International Boy Scouts, Troop 1

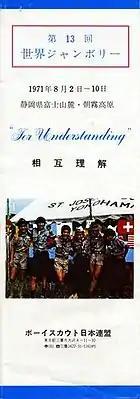
13th WSJ Jamboree Brochure produced by BSN with BSN & IBS Scouts

The 13th World Scout Jamboree was scheduled to be hosted by the Boy Scouts of Japan in 1971 and preparations for the event were well under way by 1970. The IBS cooperated with the Japanese Scout association in the production of pre-Jamboree promotional items, including brochures, postcards and posters. The items featured IBS Scouts wearing the Scout uniforms of various countries to help promote the "international" image of the event under the theme "For Understanding". That 13th World Scout Jamboree was set to be held near Gotemba, Shizuoka Prefecture at Asagiri Kogen and, in preparation for that world event, the 5th Nippon Jamboree was held at this location in August 1970. A large contingent of IBS Scouts and Scouters participated in both Jamborees at Asagiri, as well as the subsequent 6th Nippon Jamboree of 1974 and the 7th Nippon Jamboree held in 1978. At the 6th Nippon Jamboree John Mittwer served as the overall head of the Jamboree's Postal Service Division. Being conveniently located in Japan, the IBS able to send a large contingent to the 1971 World Scout Jamboree under the leadership of Scoutmaster Joseph Schieble, Senior Scout Advisor James Masur and IBS Committee member John Mittwer. At the conclusion of the Jamboree Bro. James Masur, who had joined the IBS as a Scouter in 1952 and was a driving force behind the revised constitution and new look of the IBS, was awarded a Certificate of Appreciation by the Boy Scouts of Japan. From Dec 28, 1973 through Jan 4, 1974, IBS Scouts under the leadership of Scoutmaster James Masur traveled to the Philippines to participate in the 1st Asia-Pacific Jamboree. This Jamboree also celebrated the Golden Jubilee of the Boy Scouts of the Philippines. In 1976 John Mittwer who, in 1972, had been awarded the Silver Hawk by the Korea Scout Association, was awarded the Japanese Scout association's second highest Distinguished Service Medal, also called the Silver Hawk. In 1977, in recognition of his outstanding service to Scouting he was decorated with the Order of the Sacred Treasure, Fifth Class by the Japanese Government.